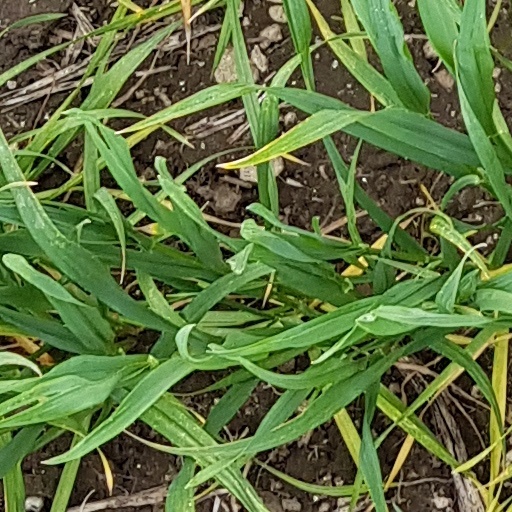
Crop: wheat